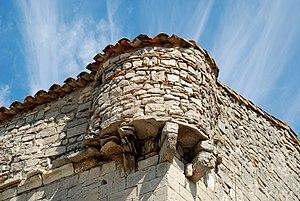
France - Languedoc - Église de Sainte-Croix-de-Quintillargues This building is indexed in the Base Mérimée, a database of architectural heritage maintained by the French Ministry of Culture,
L'église de l'Exaltation-de-la-Sainte-Croix est une église romane située à Sainte-Croix-de-Quintillargues dans le département français de l'Hérault en région Occitanie.